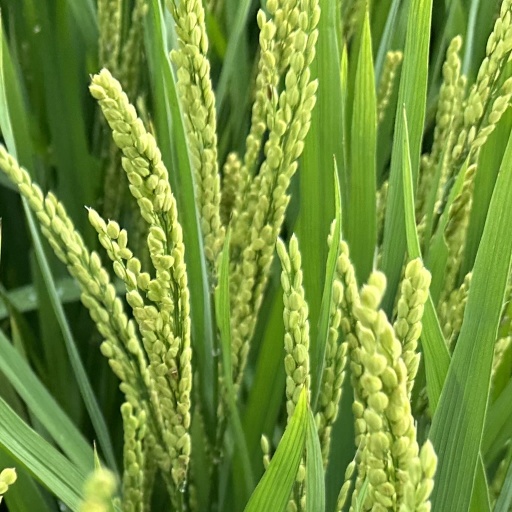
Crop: rice